Nemo 33

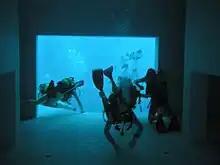
An underwater house at Nemo, with the 34.5 m deep pit in the background

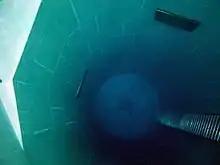
The view down into the deep pit at Nemo 33

Nemo 33 is an indoor non-chlorinated fresh water facility in Brussels, Belgium. It previously held the Guinness World Record as the deepest indoor swimming pool in the world between its opening on 1 May 2004, and the completion of "Y-40 The Deep Joy" at Hotel Terme Millepini in Montegrotto Terme, Padua, Italy, on 5 June 2014.